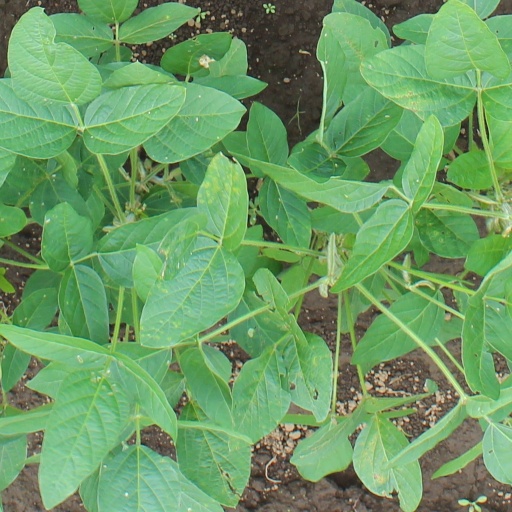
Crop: soybean